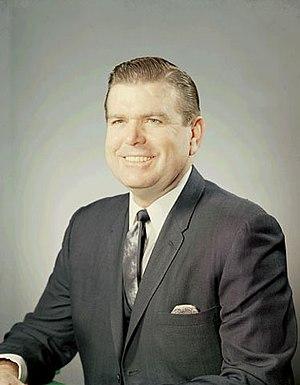
W. Marvin Watson chef de cabinet de la Maison Blanche
William Marvin Watson, né le 6 juin 1924 à Oakhurst et mort le 26 novembre 2017 à The Woodlands, est un homme politique américain.